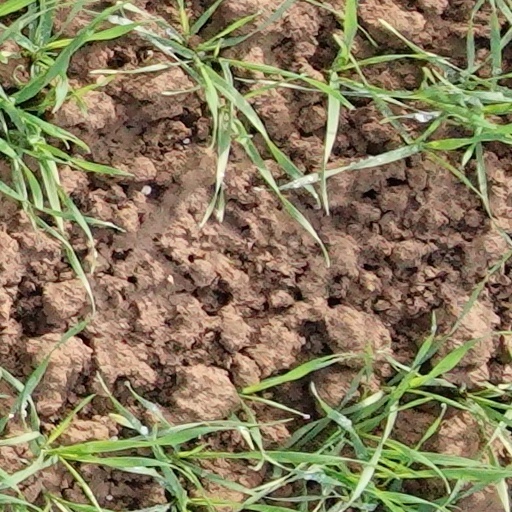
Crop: wheat